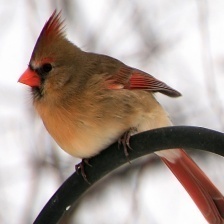
Species: NORTHERN CARDINAL
Scientific name: CARDINALIS CARDINALIS